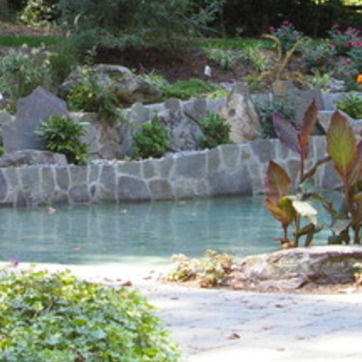
Material: stone